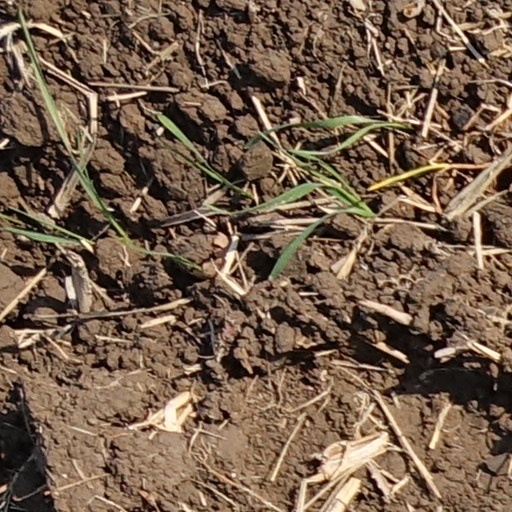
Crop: wheat